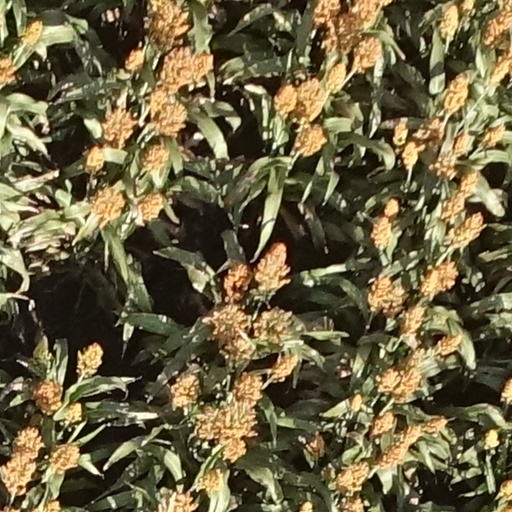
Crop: sorghum